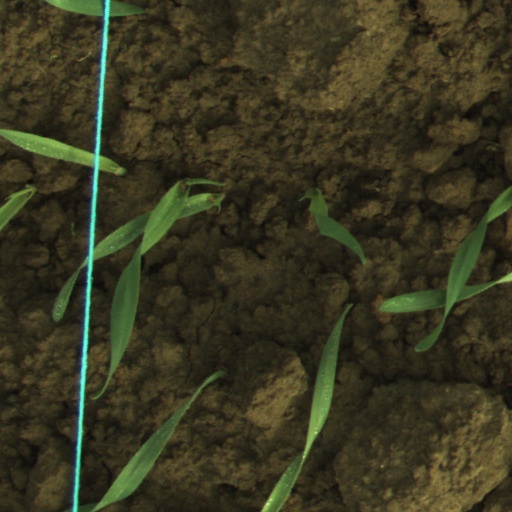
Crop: wheat